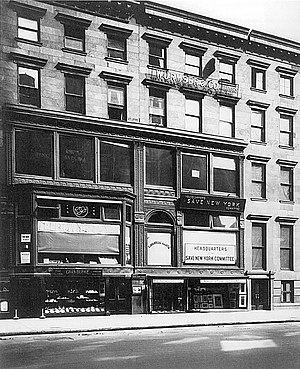
291 (galleri)
291 Fifth Avenue, New York City, før 1913
291 var et avantgardistisk kunstgalleri på Fifth Avenue i New York. Det blev grundlagt 1905 som Little Galleries of the Photo-Secession af de amerikanske fotografer Alfred Stieglitz og Edward Steichen. 291 viste foruden fotografiske arbejder også afrikansk kunst og præsenterede for første gang moderne europæiske kunstnere i USA. Stieglitz var som galleriets centrale person en nøglefigur i fotografi-og kunsthistorien og en af de første moderne udstillingsarrangører. Galleriet og dets hustidsskrift Camera Work var vigtige for kunstnere og gav impulser til prædadaistiske tendenser, New-York-Dada og de første moderne kunstretninger der fulgte efter i USA i begyndelsen af 1900-tallet.